BKash

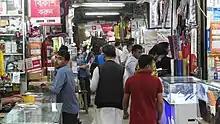
A bkash agent shop at Gulshan 1, Dhaka, Bangladesh.

bKash has significantly improved financial inclusion, especially among the unbanked and underbanked population. Its impact on people's lives is evident in the increased access to financial services, reduced reliance on cash, and enhanced convenience. The app's popularity among young people further underscores its role in shaping the future of digital payments in Bangladesh.